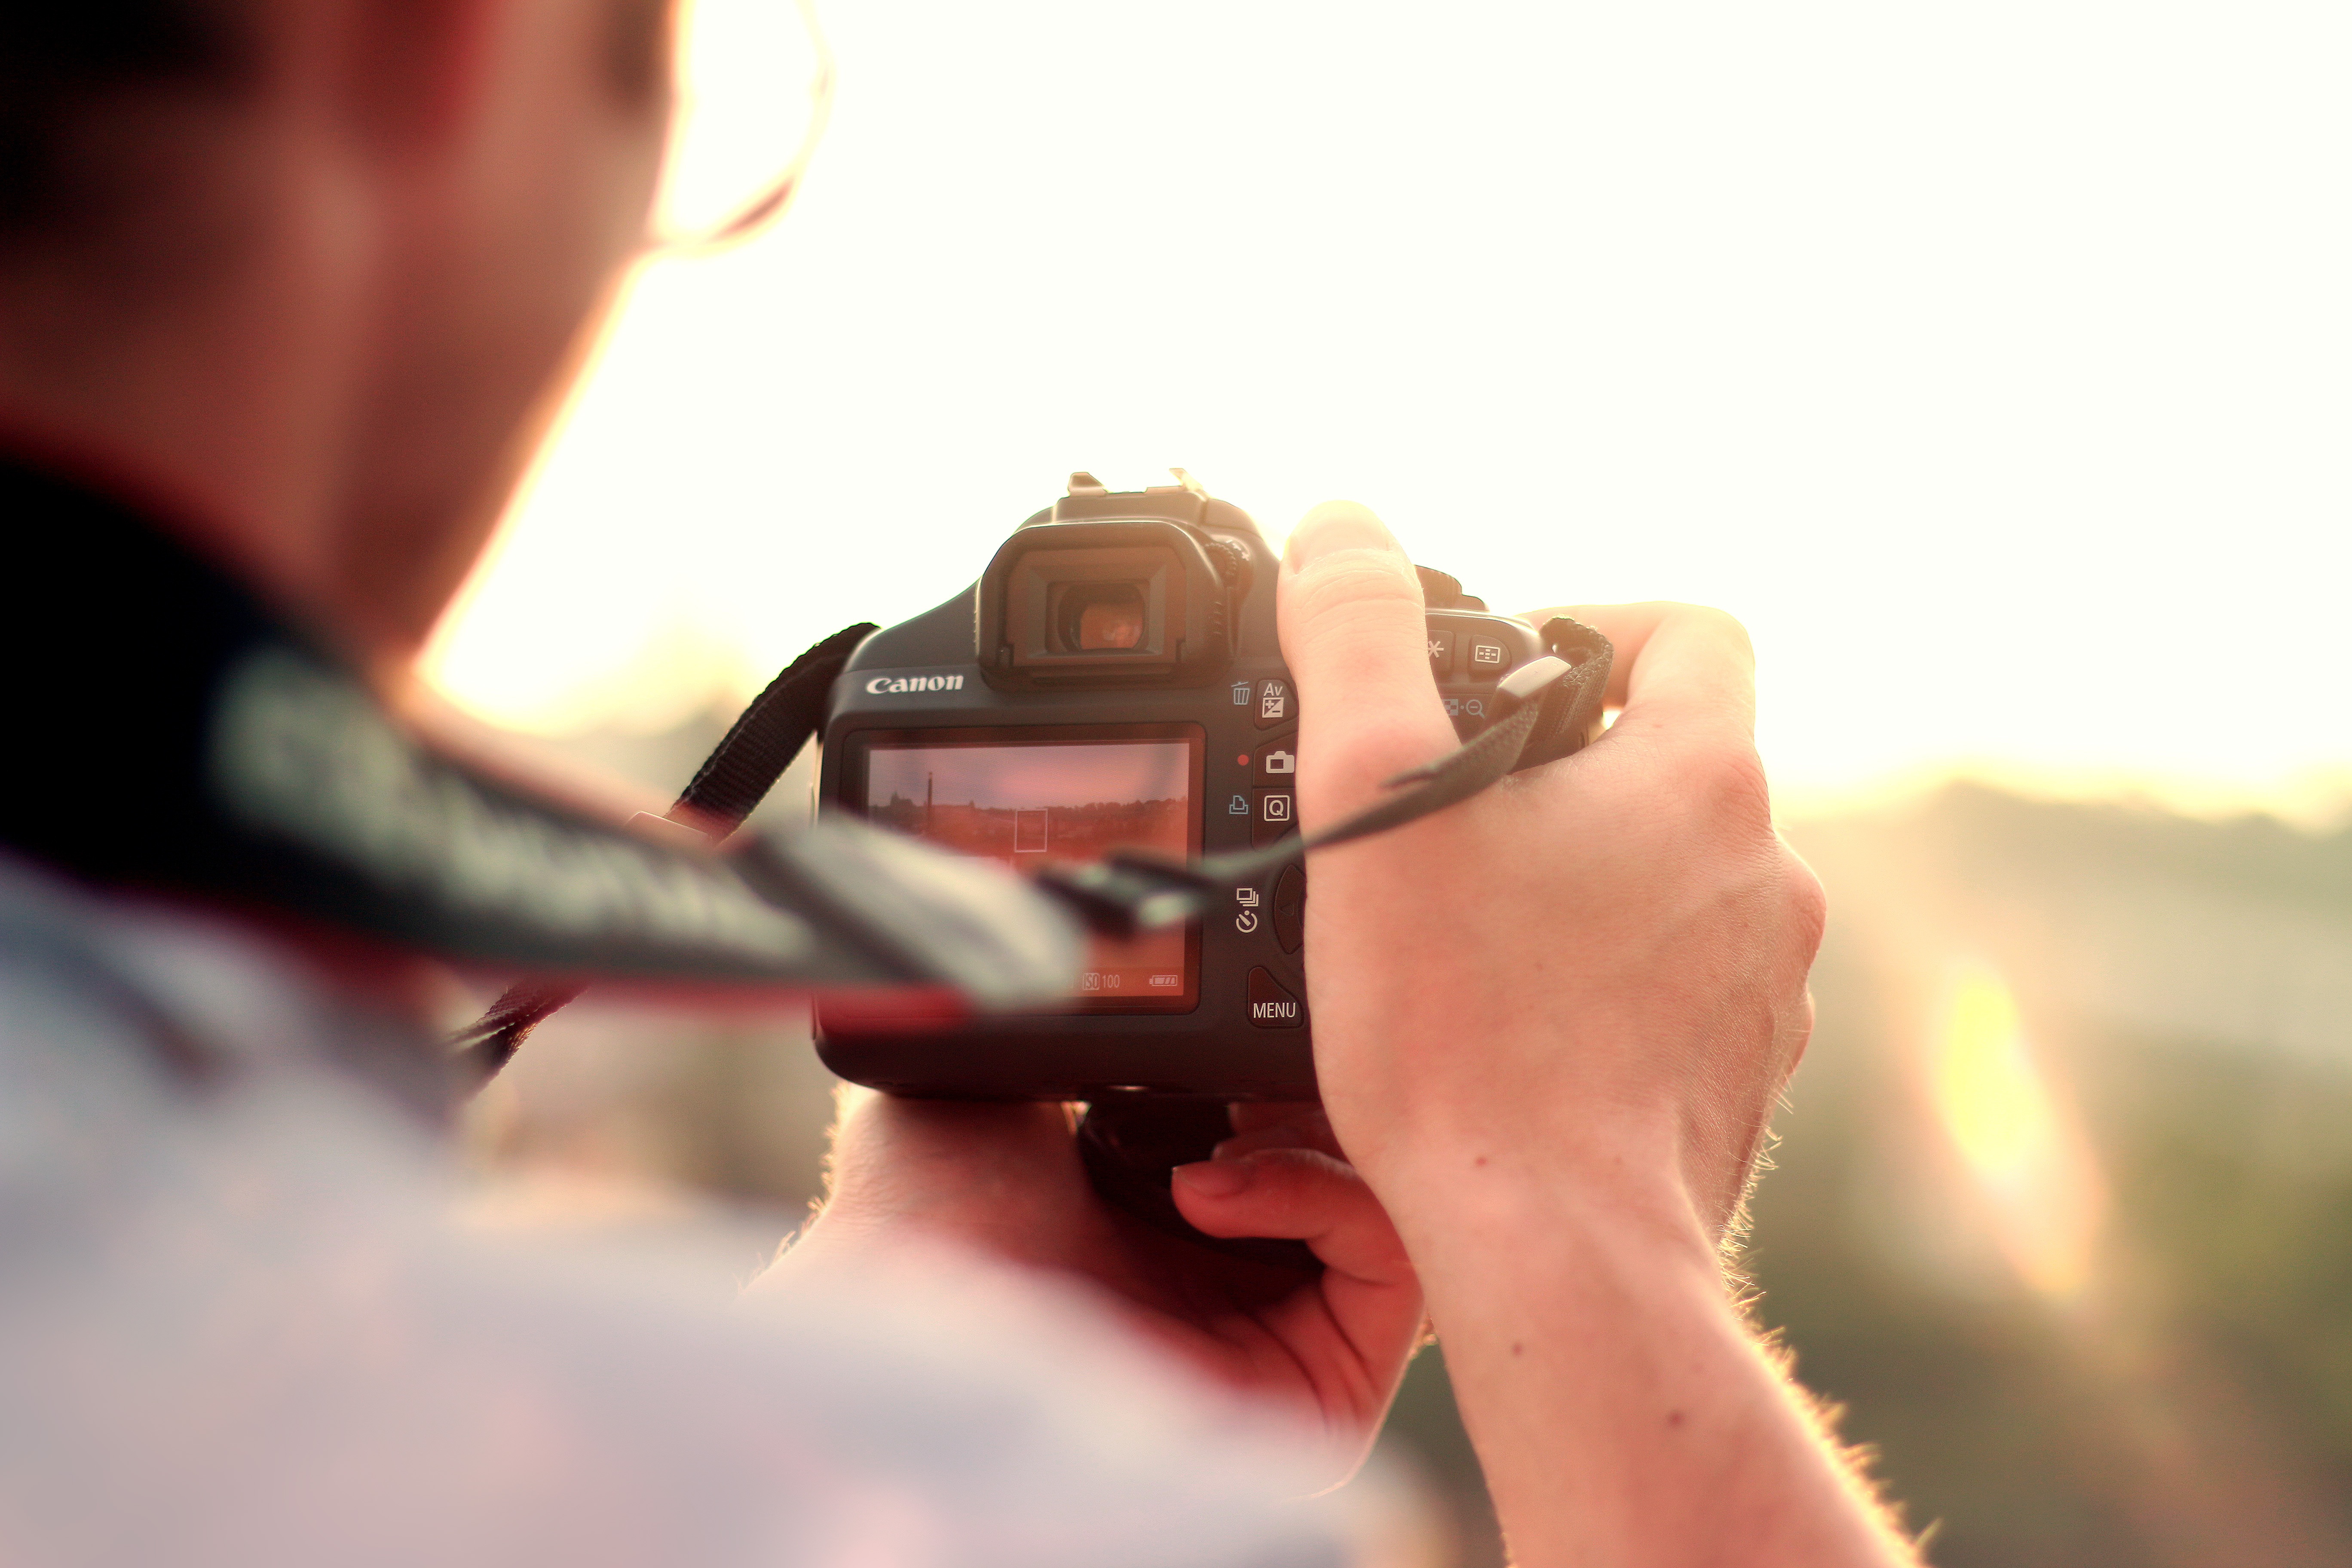
hand, screen, man, person, technology, camera, photography, photographer, photo, male, dslr, finger, lens, studio, professional, weapon, pictures, close up, hands, glasses, picture, digital, photograph, gun, cannon, photographing, paparazzi, hobby, journalist, photographic, firearm